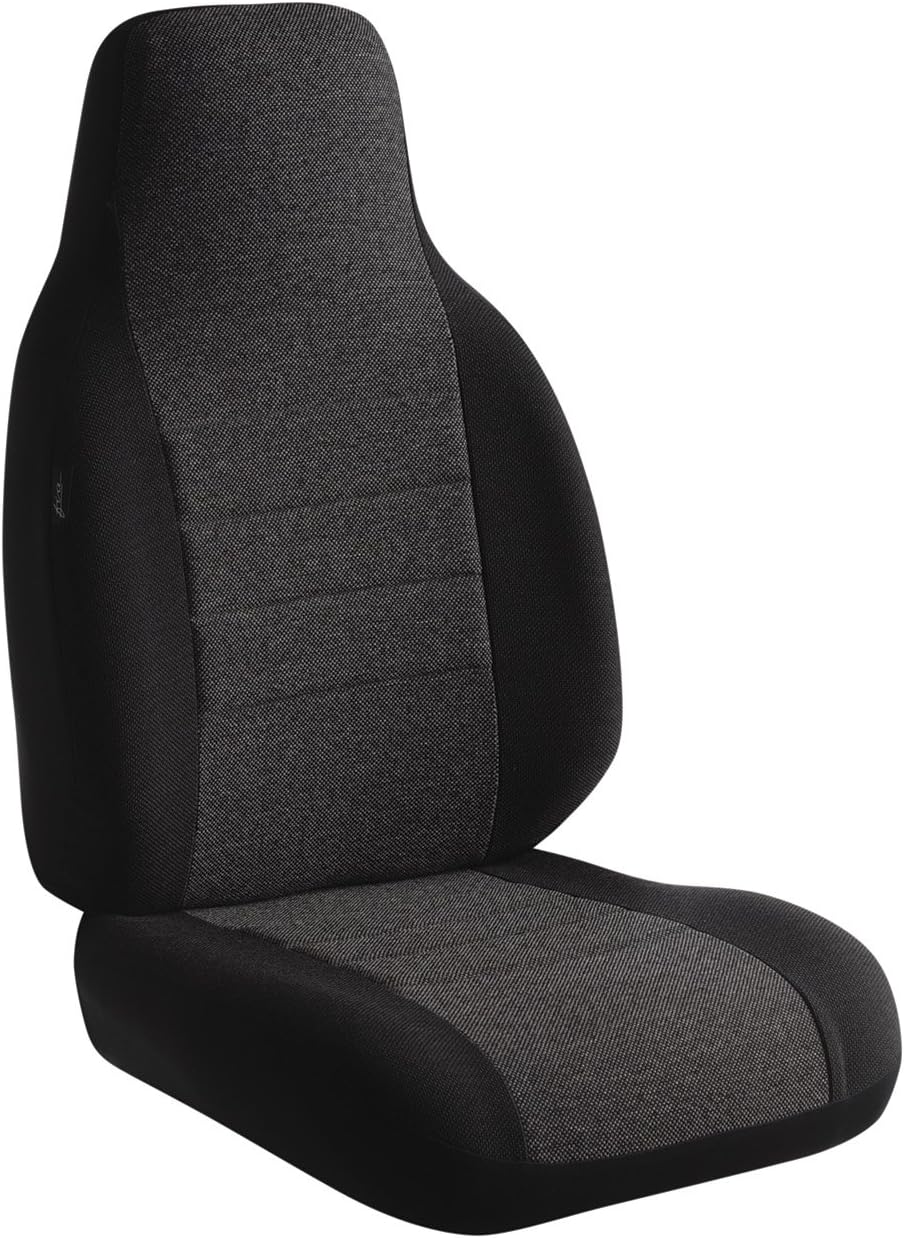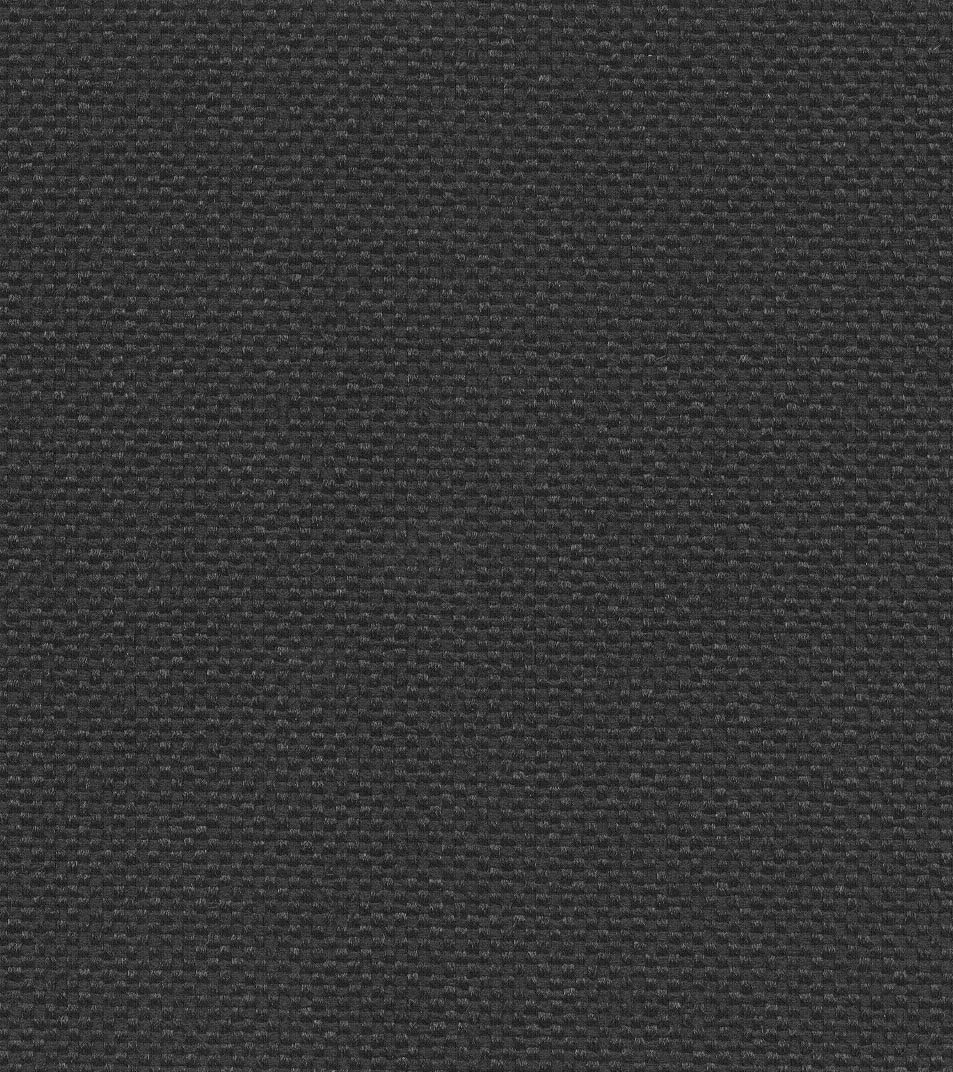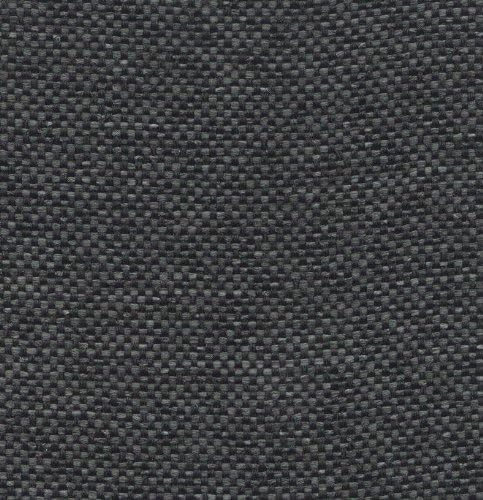
FIA OE37-28 CHARC Custom Fit Front Seat Cover Split Seat 40/20/40 - Tweed, (Charcoal)
Category: Automotive
Fia Oe30 series custom fit seat covers feature highly durable, abrasion resistant original equipment standard tweed material. Engineered to meet or exceed vehicle manufacturer standards, the advanced design creates a state-of-the-art interior. On vehicle testing ensures an exact fit for your application. FIA's Super-Grip slip resistant fastening system makes installation easy, with a quick release belt/buckle system, velcro and zippers (some applications). Custom formed seat belt openings, center armrest/console covers, and head rest covers provide the finishing touches for the OEM look.
Features: Vehicle tested before engineering approval | Ease of installation with Super-Grip slip resistant fastening system using quick release buckle fasteners, velcro and zippers | Light fast, color fast materials will not run or fade and can be hand washed | Foam padded - supports in cushion and back rest for added support | Center armrest/console covers and head rest covers included (most applications)